Franz Xaver Neruda

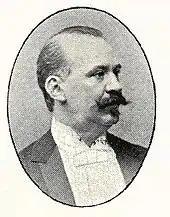
Franz Xaver Neruda in later life

Franz Xaver Neruda was born in Brno into a musical family. He was the fifth child of the organist of Brno Cathedral Josef Neruda. He grew up in Vienna and first learned violin with father (from 1852) and after the death of his brother Viktor, who played cello, he learned playing it himself. With his father and four siblings he performed through Europe in the Neruda Quartet and also as a soloist. In 1859, he studied cello for half a year with Adrien-François Servais.